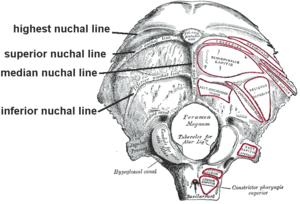
Nakkelinjer
Nakkeben. Ydre overflade.
Nakkelinjerne er fire kurvet linjer på den ydre overflade af nakkebenet: